Grünstadt

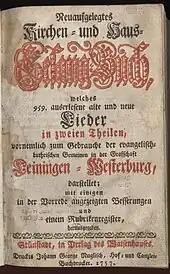
Lutheran songbook, Grünstadt 1757

From 1481 to 1505, Grünstadt belonged to the Palatinate, and then once again to the Leiningens, who in 1549 were also enfeoffed with the Glandern Monastery's holdings there (the southern part around Saint Martin's). It was not until 1735 that the Leiningens managed to acquire this property formerly belonging to the Glandern or Lungenfeld Monastery as their own.